The Road to Paradise

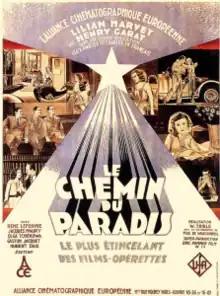

The Road to Paradise (French: Le Chemin du paradis) is a 1930 German musical comedy film directed by Wilhelm Thiele and Max de Vaucorbeil and starring Lilian Harvey, Henri Garat and René Lefèvre. It was made by the German studio UFA as a simultaneous French-language version of the hit film "The Three from the Filling Station". Harvey, who was fluent in three languages, reprised her own role in the French-language version also.